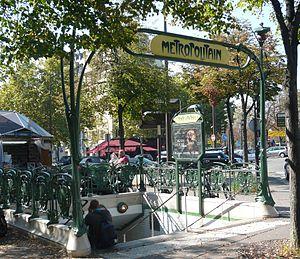
Édicule Guimard Station Porte d'Auteuil This building is indexed in the Base Mérimée, a database of architectural heritage maintained by the French Ministry of Culture,